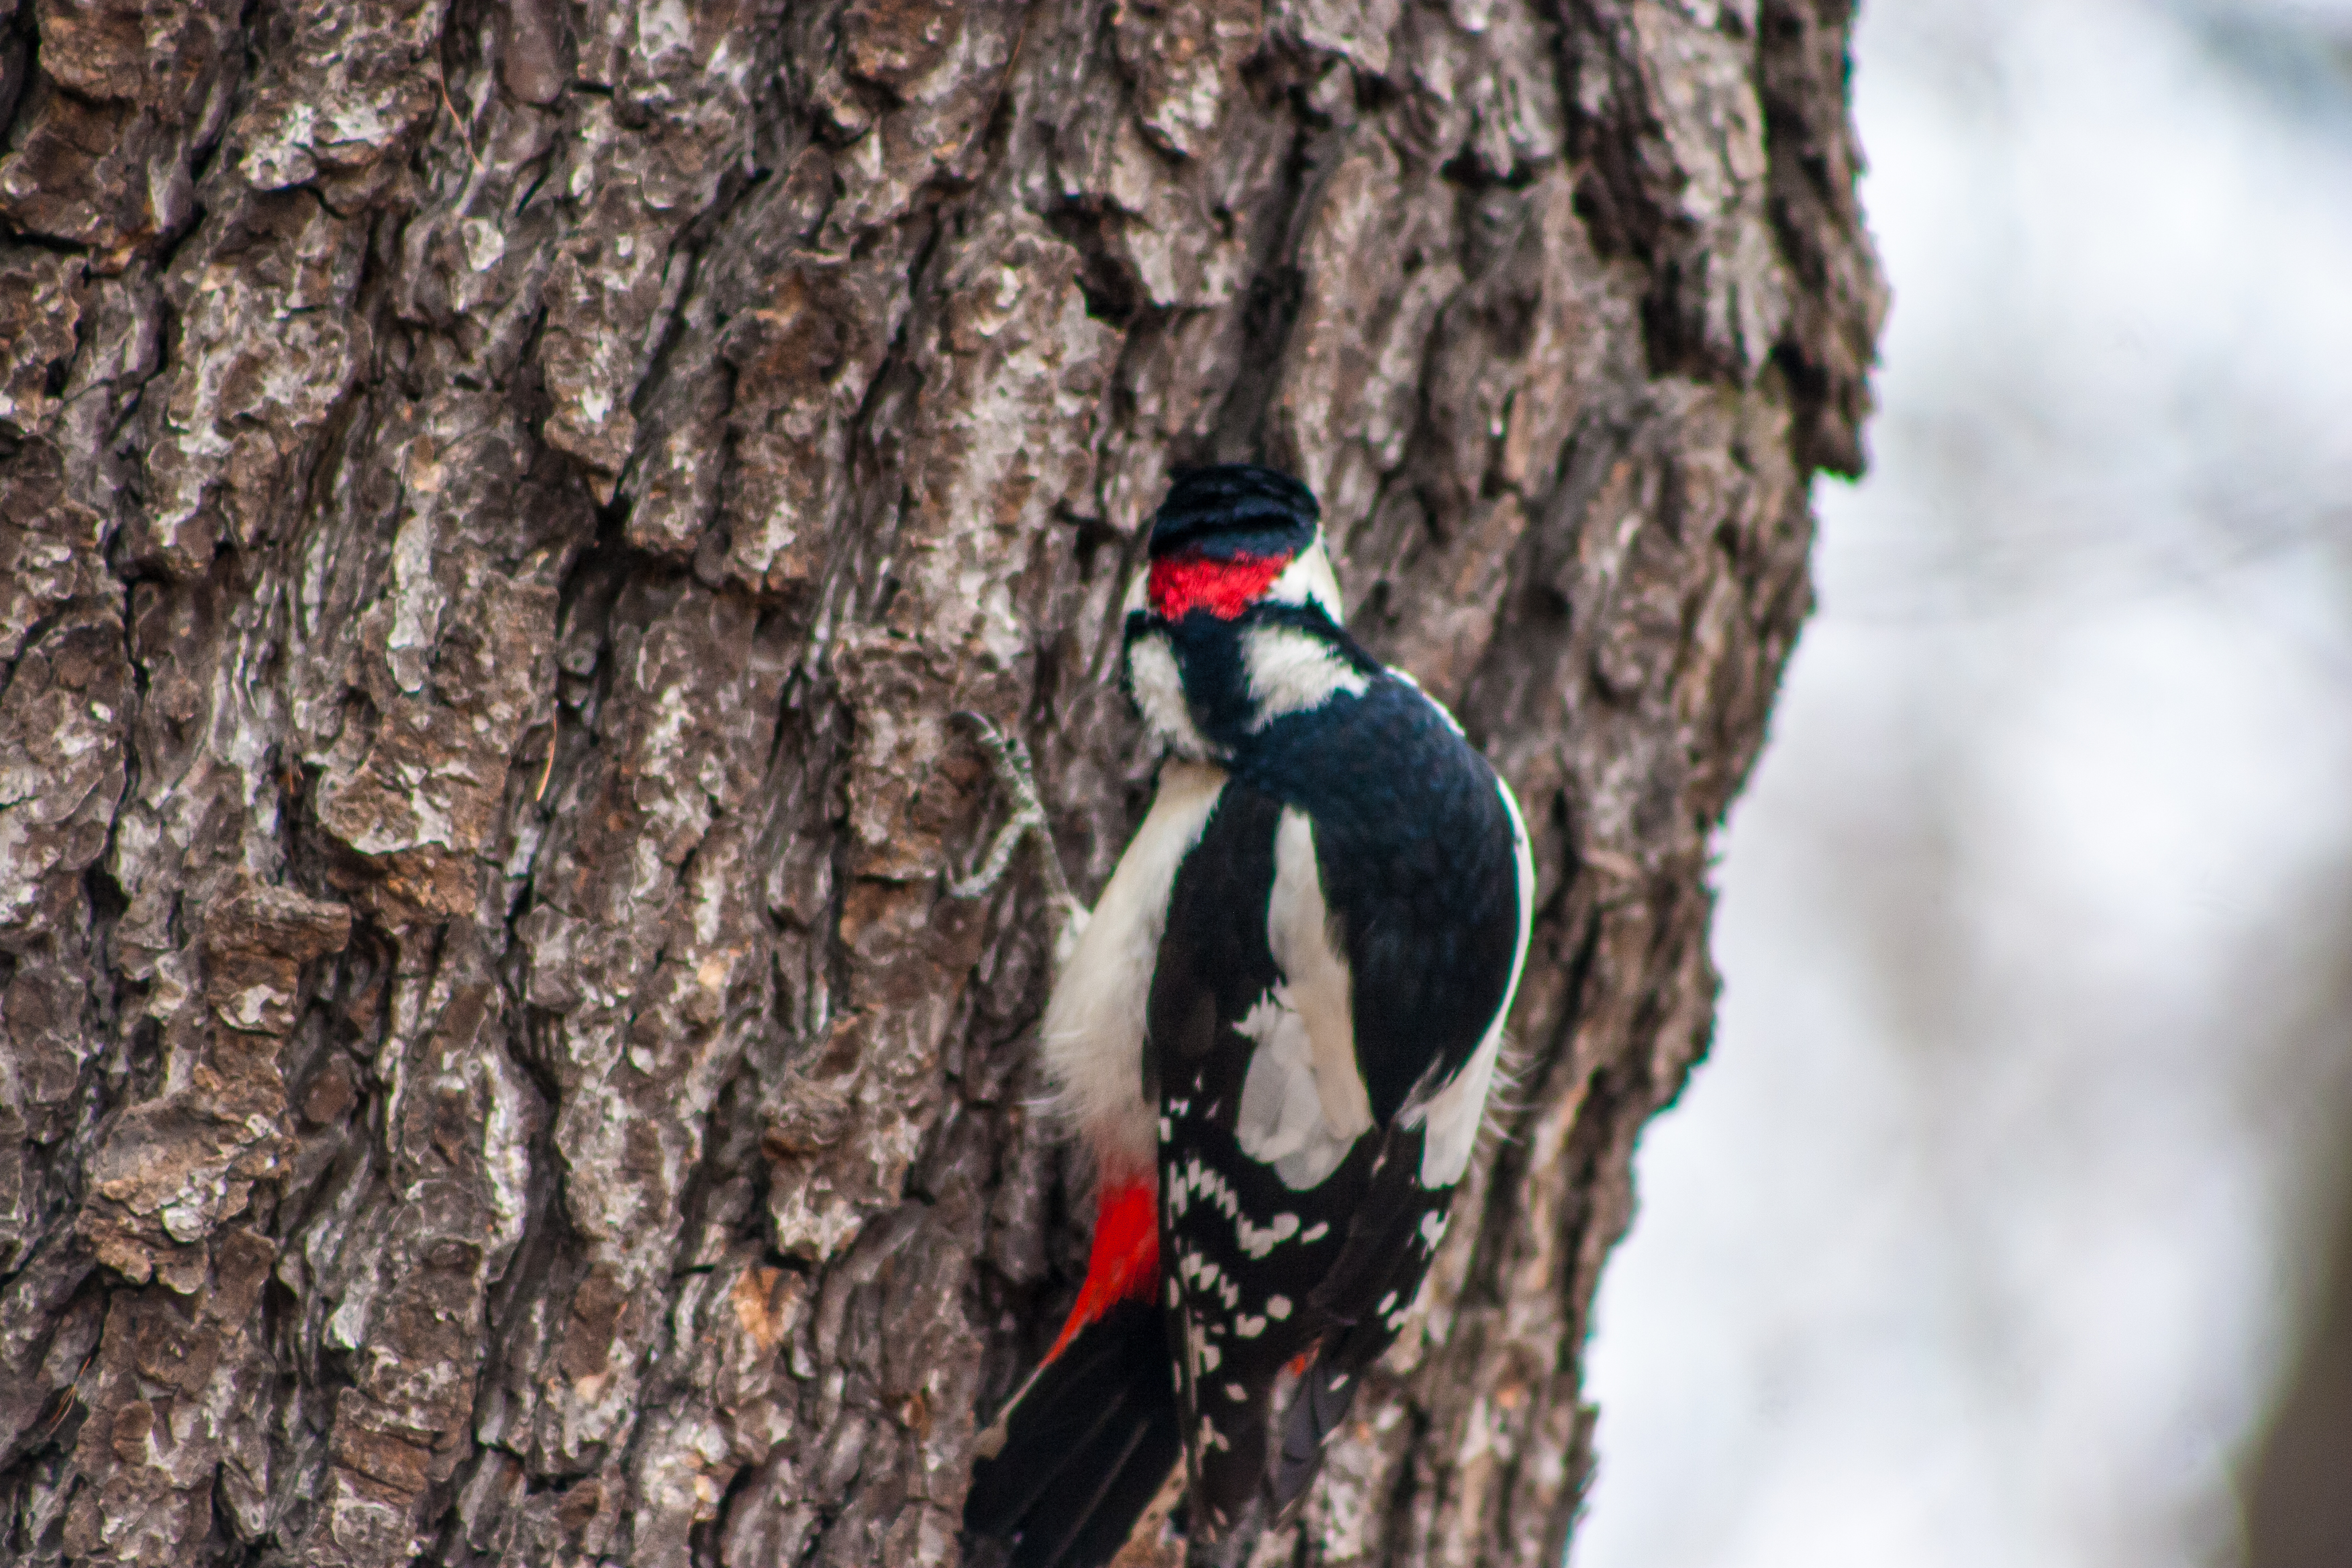
images, bird, plant, woodpecker, beak, organism, tree, piciformes, trunk, twig, wood, wildlife, sky